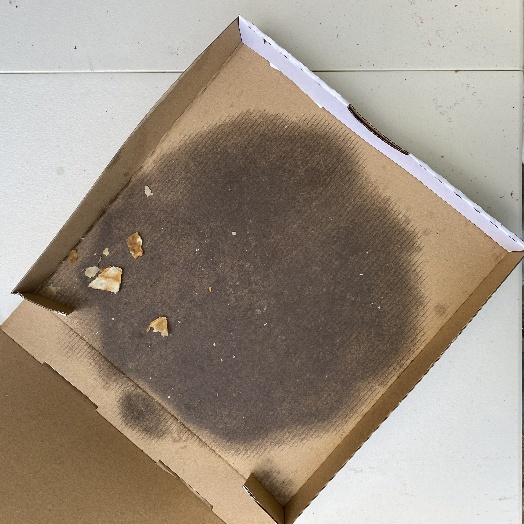
Label: Cardboard